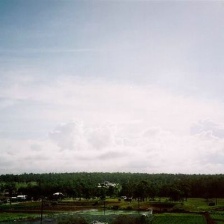
Cloud type: Stratus